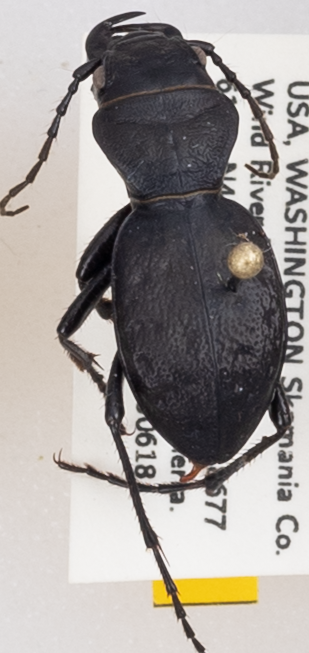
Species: Omus dejeanii
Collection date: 2019-06-18
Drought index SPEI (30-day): -0.932
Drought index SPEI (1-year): -2.09
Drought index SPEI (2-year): -2.09